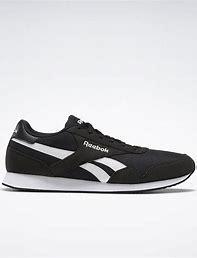
Brand: Reebok
Model: Royal Classic Jogger 3